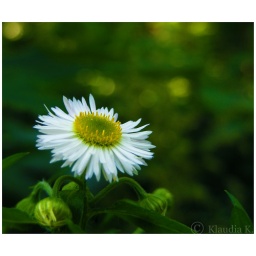
A small flower surrounded by lots of green